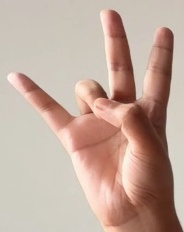
ASL sign: 7